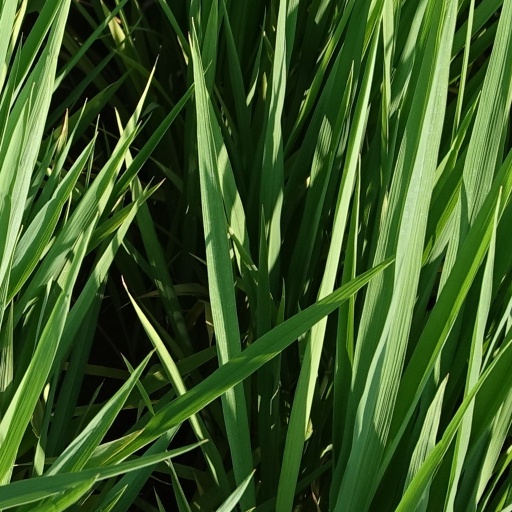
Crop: rice